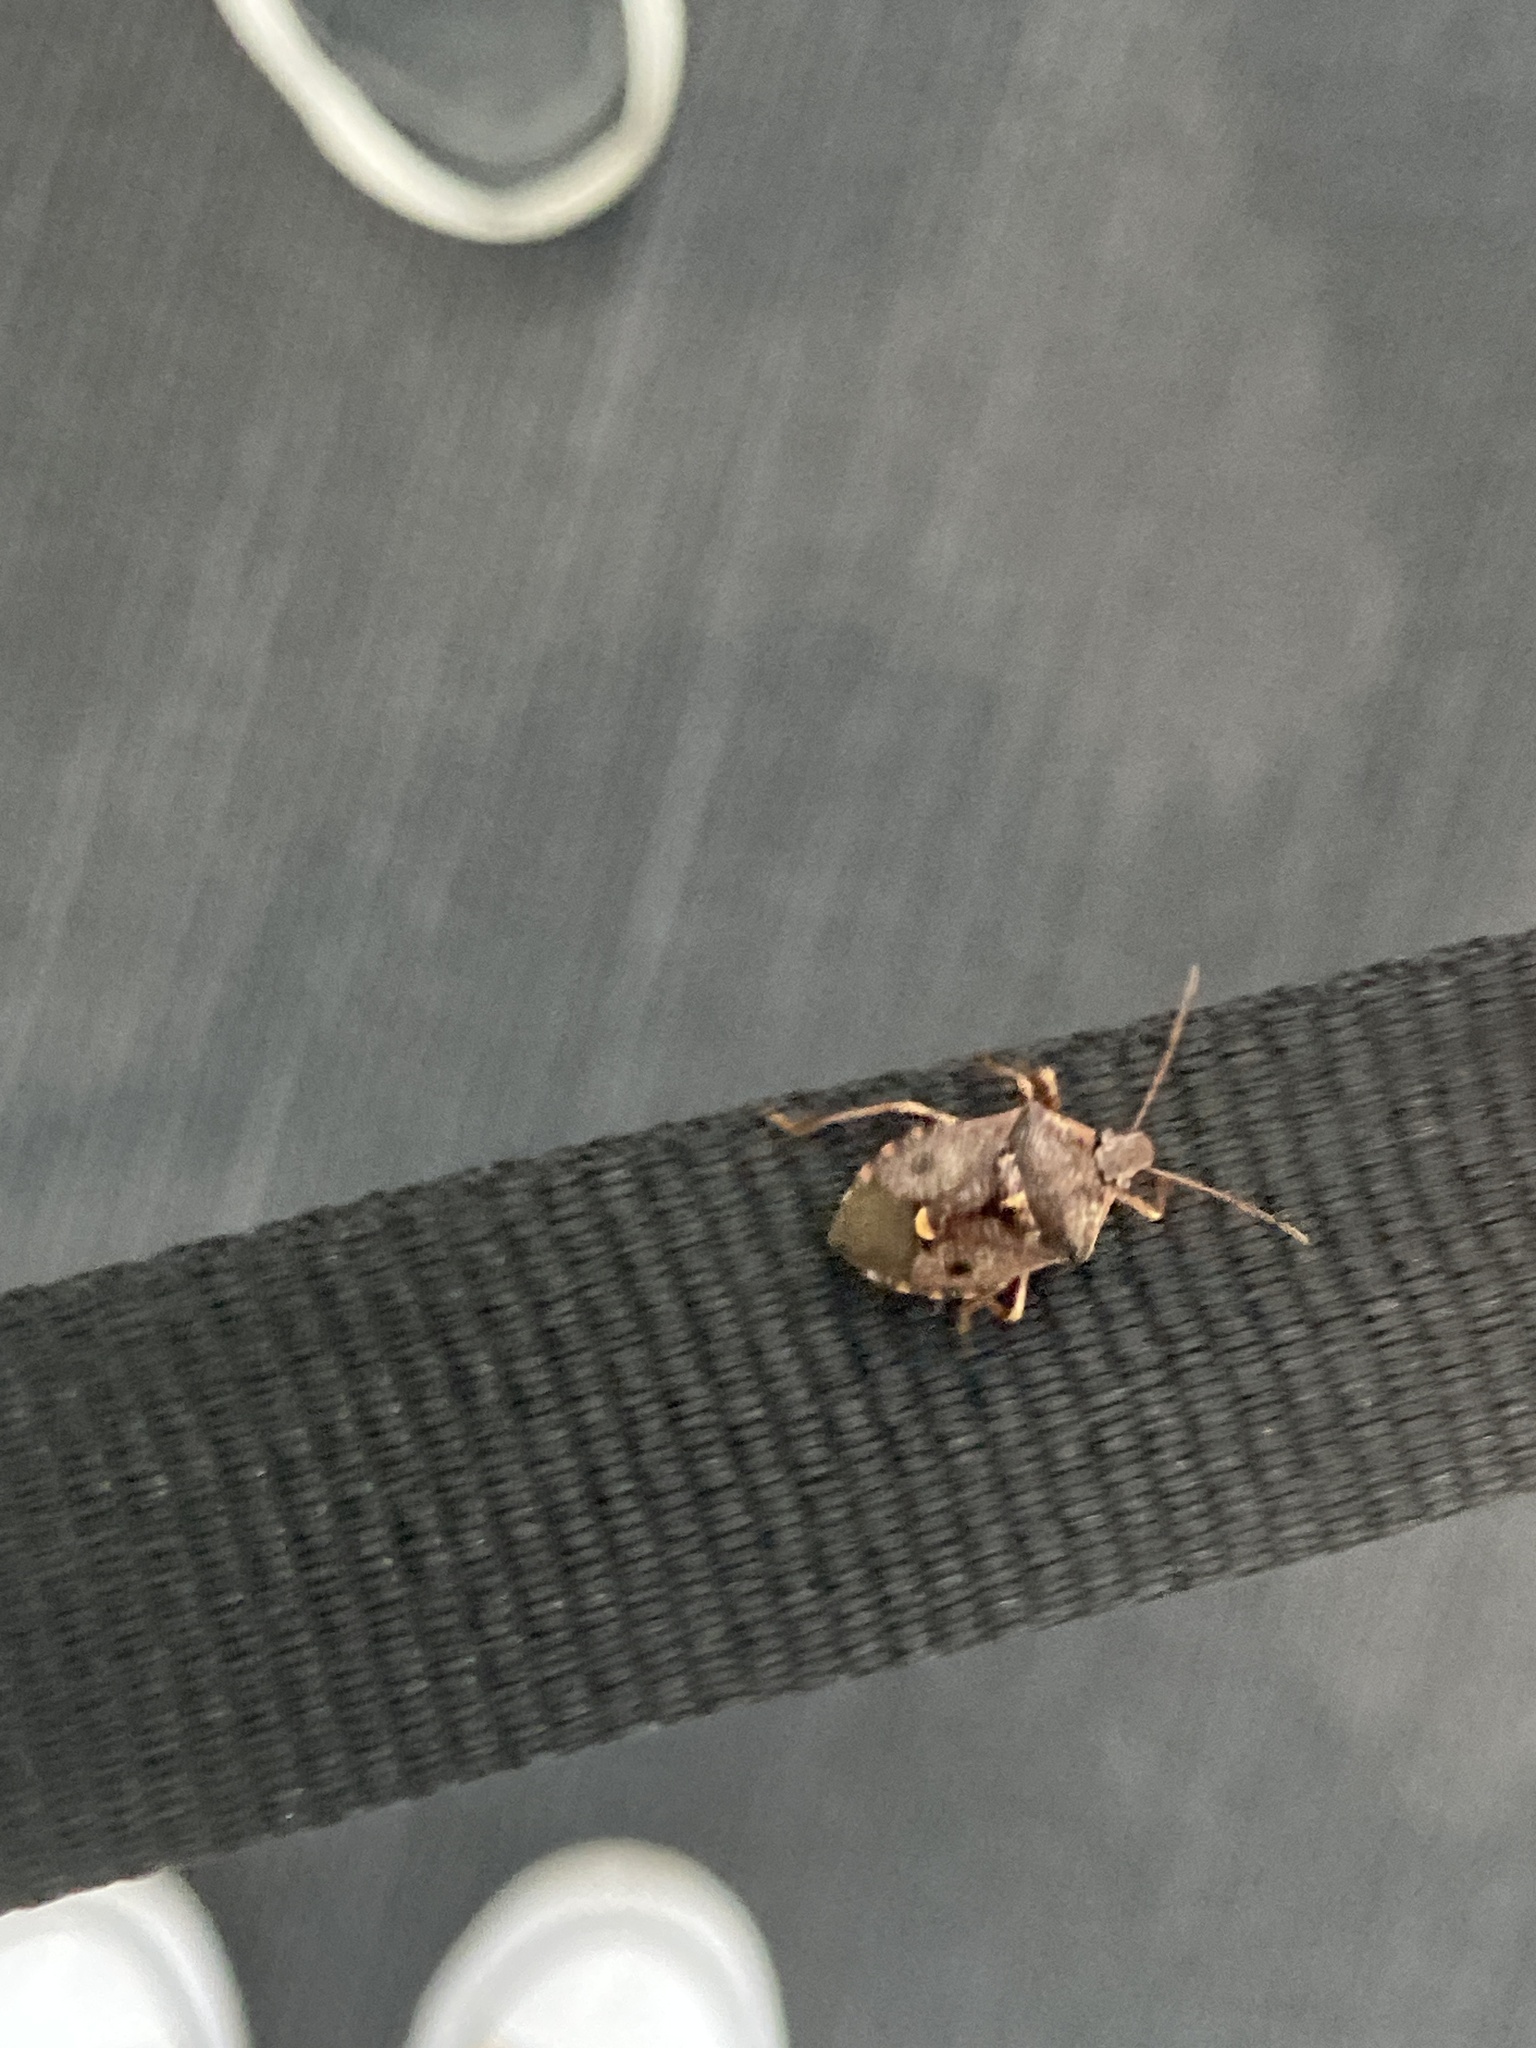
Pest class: stink_bug